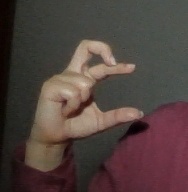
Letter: thal